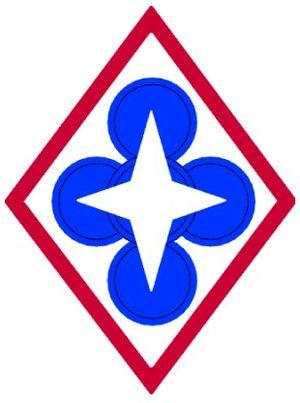
Le U.S. Army Training and Doctrine Command est un commandement majeur de l'armée de terre des États-Unis basé à Fort Monroe, Virginie. Le TRADOC a pour but de recruter, d'entraîner et d'enseigner les soldats et les gradés de la U.S. Army.